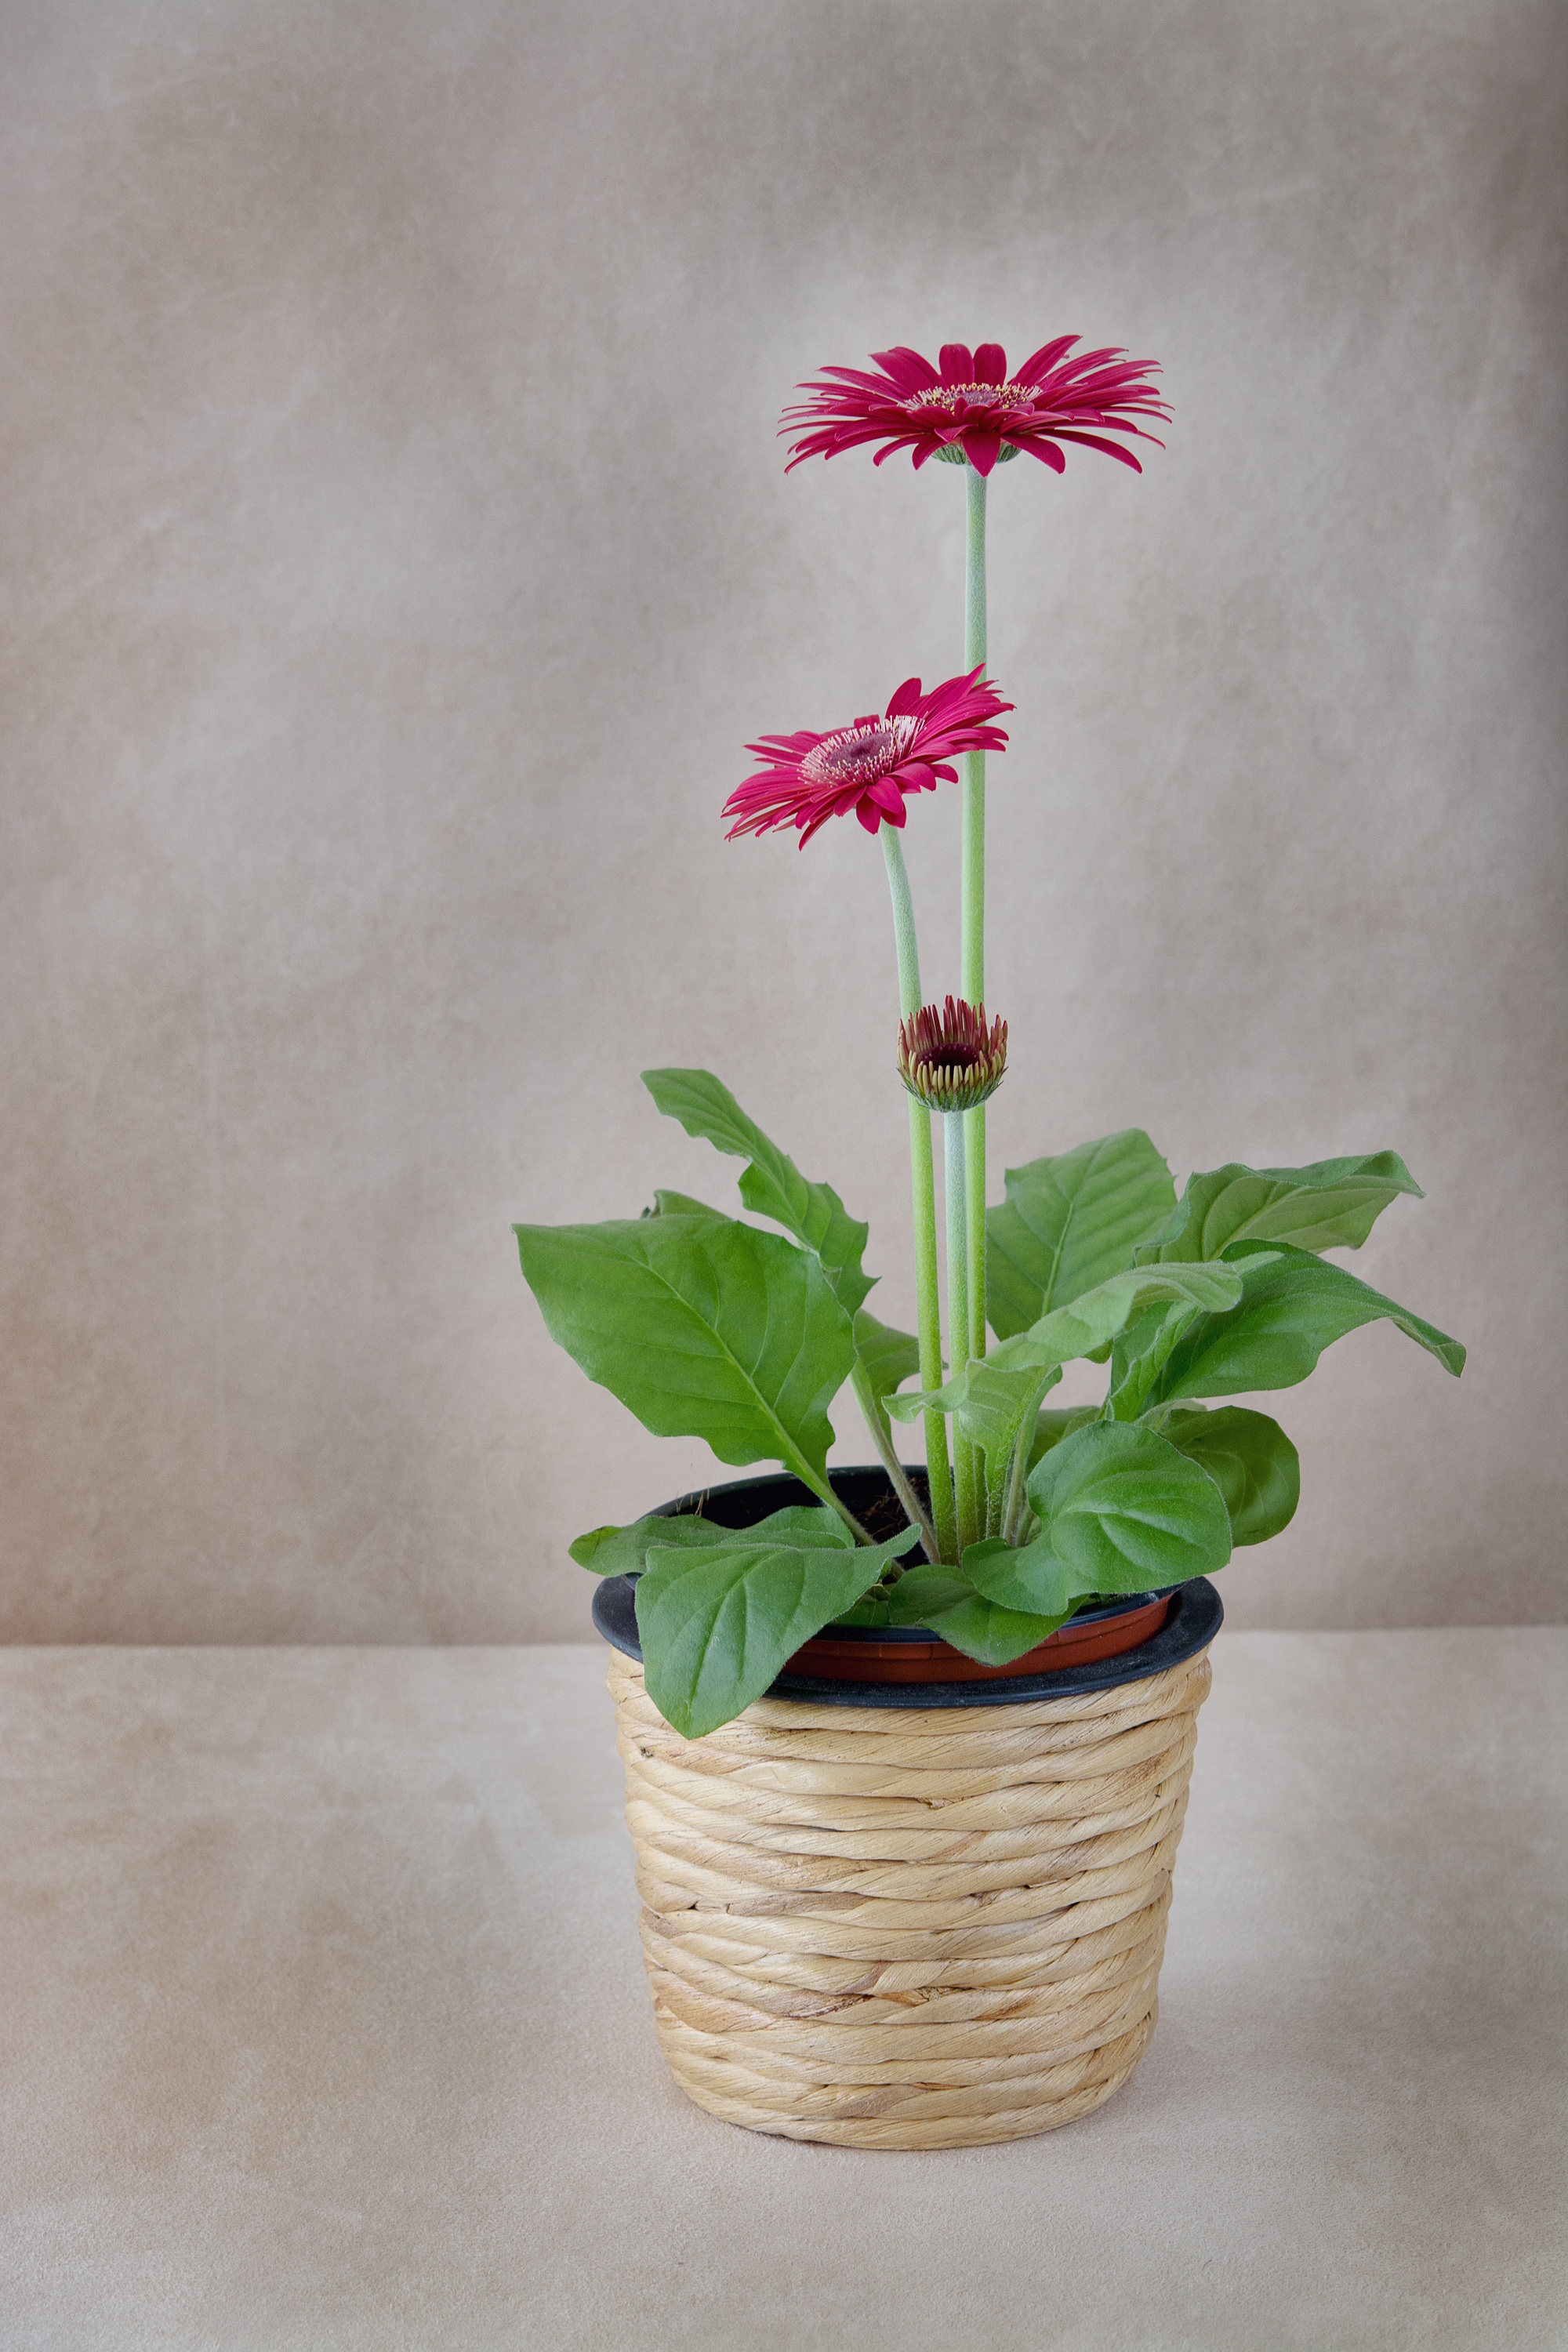
plant, flower, pink, close, flora, potted, flowerpot, gerbera, floristry, spring flower, flowering plant, flower bouquet, cut flowers, floral design, artificial flower, land plant, flower arranging